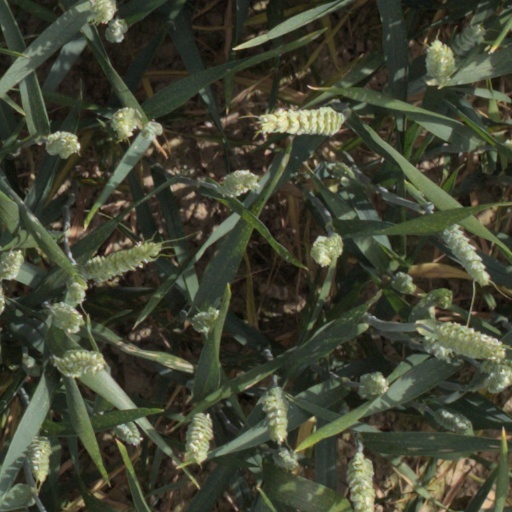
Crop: wheat